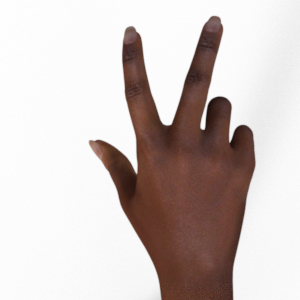
Label: scissors